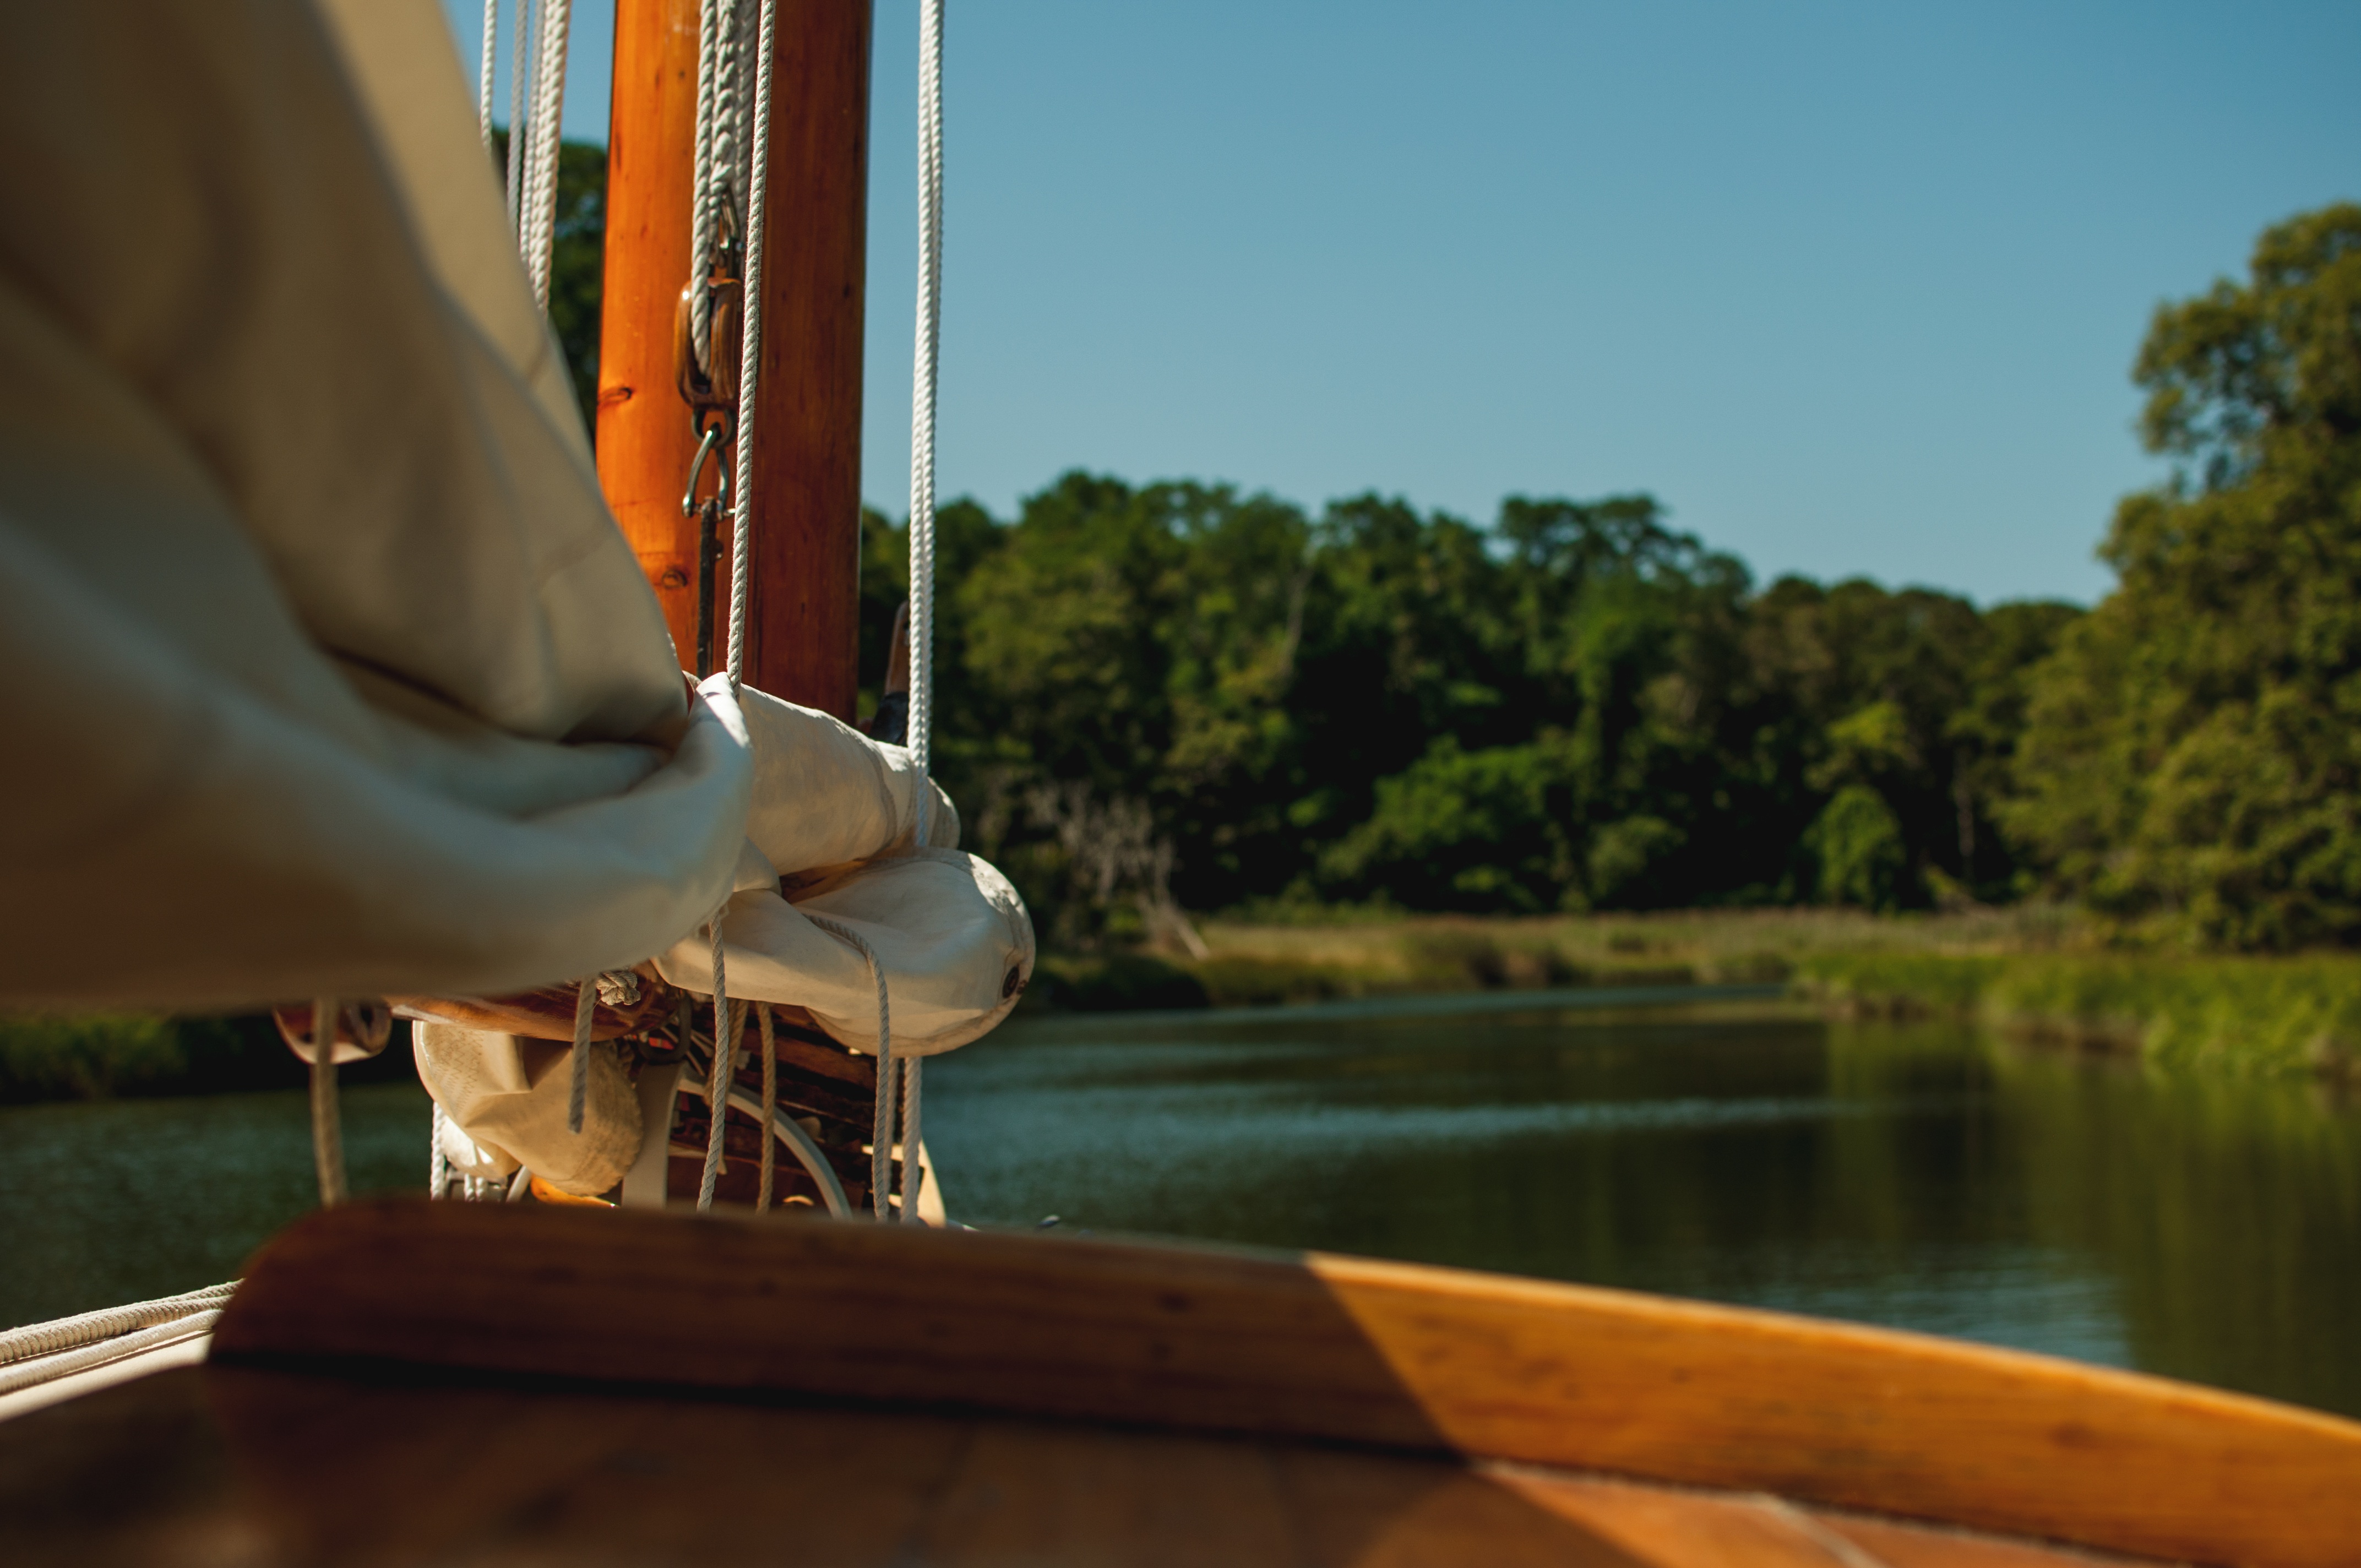
boat, vehicle, mast, sailboat, watercraft